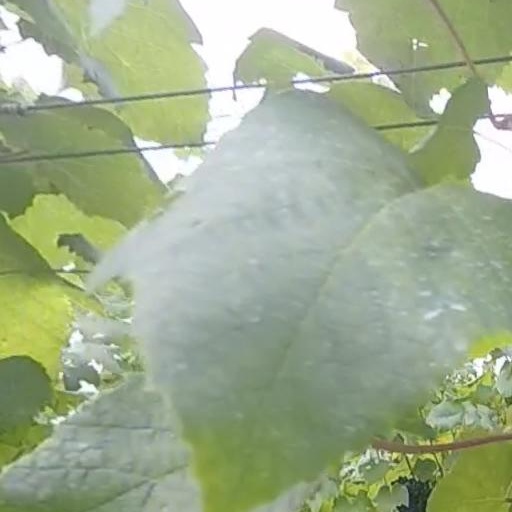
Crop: grape